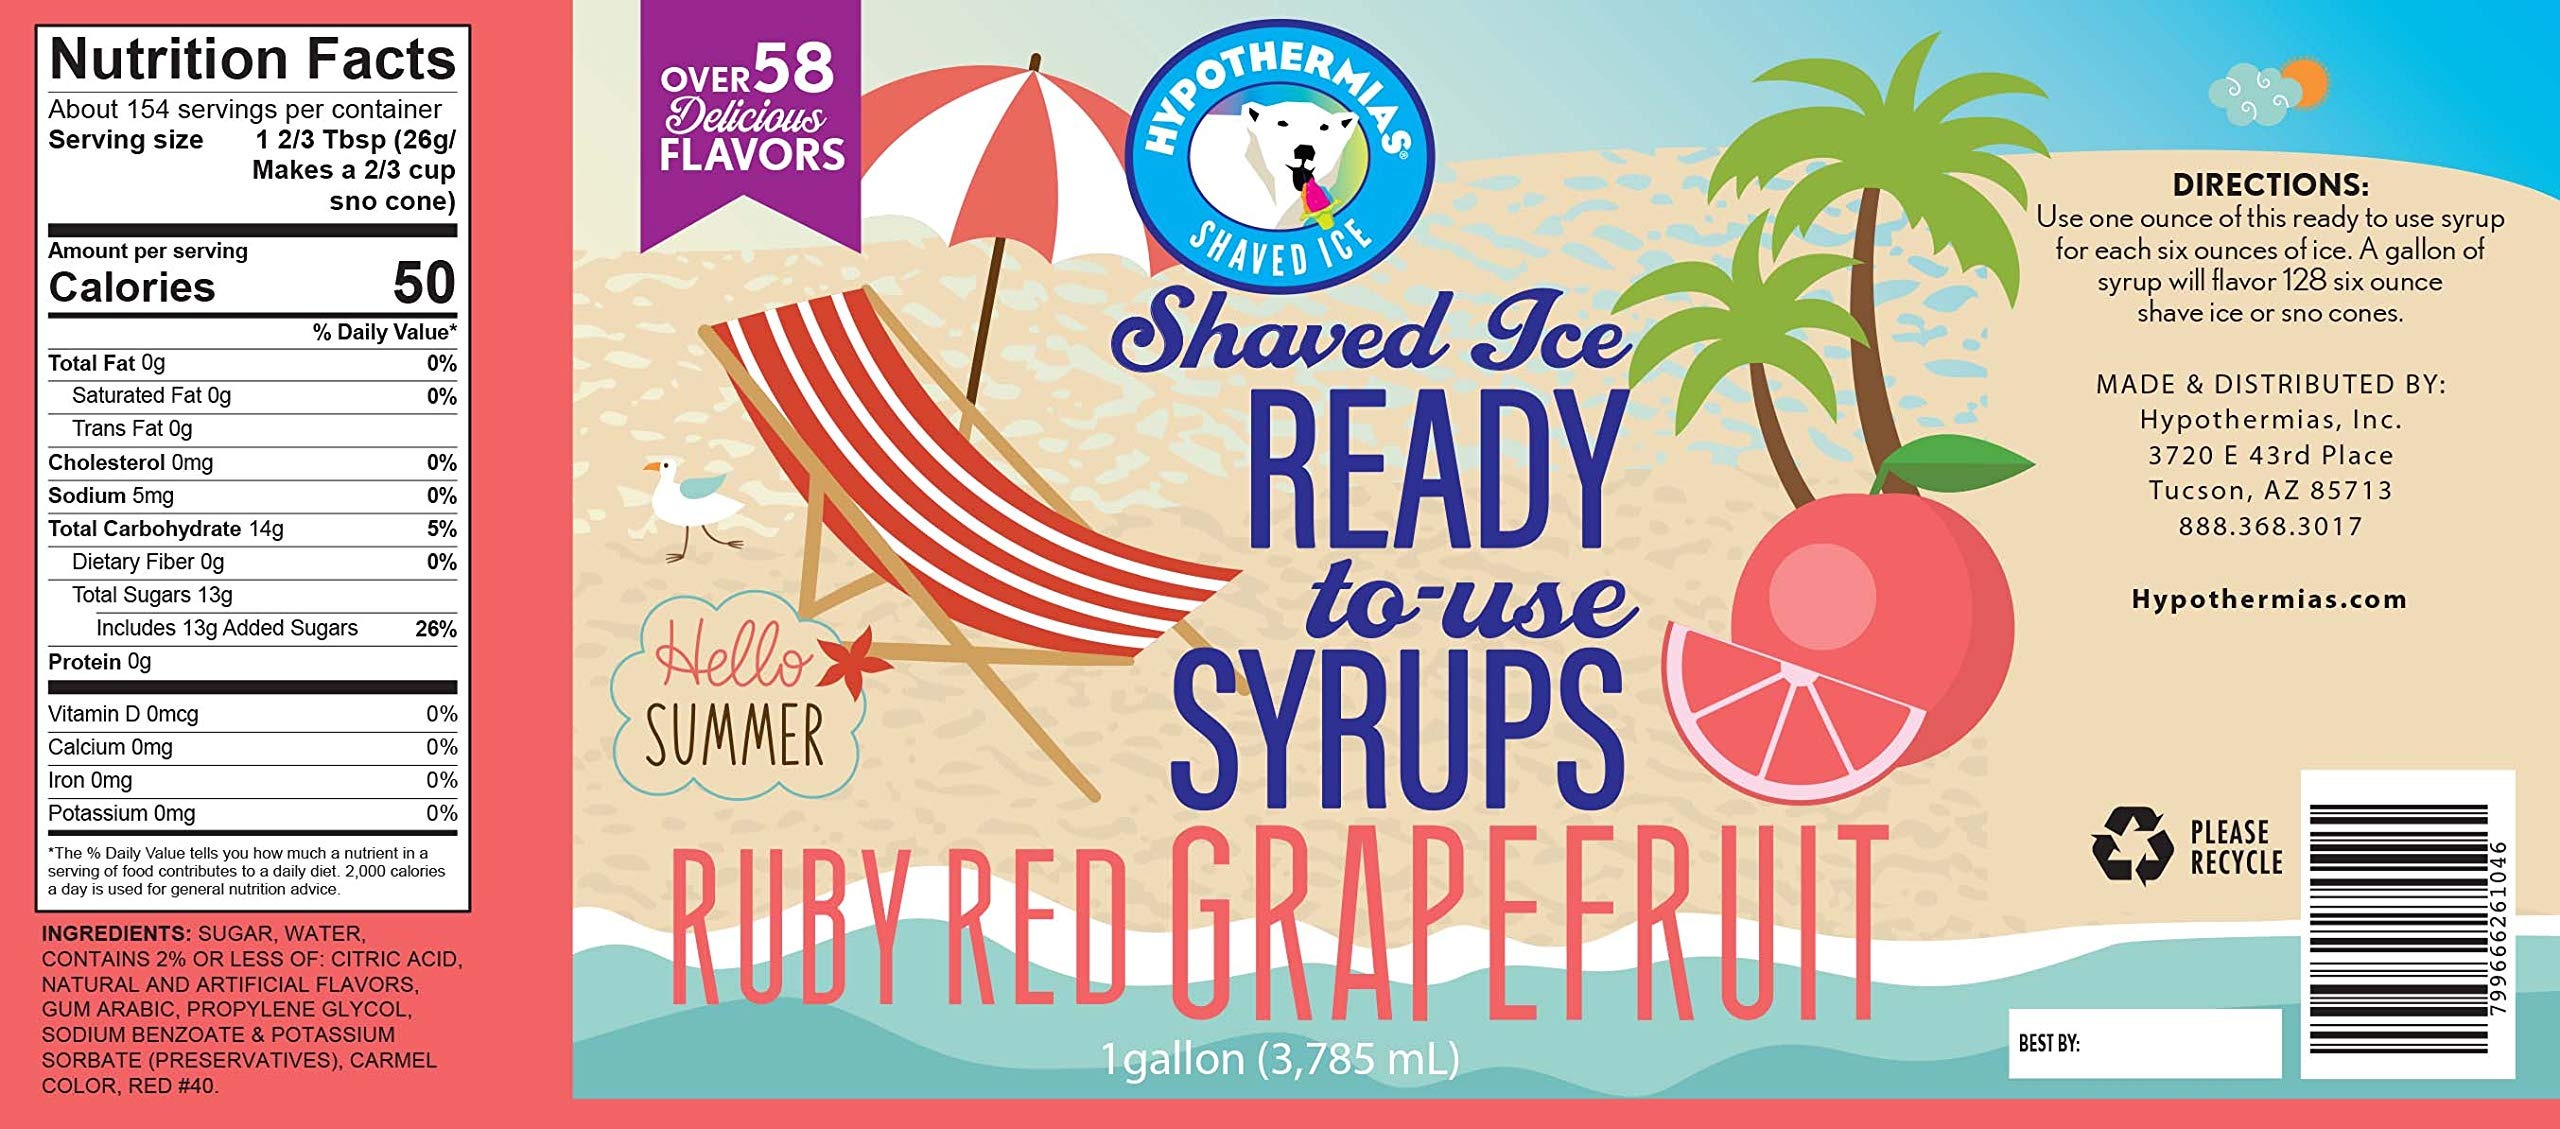
Item Name: Hypothermias Ruby Red Grapefruit Ready to Use Gallon (128 Fl. Oz) Hawaiian Snow Cone Flavors Syrup - Shaved Ice, 100% Pure Cane Sugar
Bullet Point 1: Gallon of delicious Ruby Red Grapefruit flavored syrup; 128 fluid ounces ready to use syrup for your snow cone machine, pour directly over ice or into beverage
Bullet Point 2: Gourmet shaved ice and snow cone syrup; crafted in small batches using only the best ingredients, such as non-GMO 100% pure cane sugar and no corn syrup
Bullet Point 3: Eco-friendly; our drink flavoring syrup comes in a recyclable, BPA-free plastic bottle
Bullet Point 4: A flavor syrup for so much more than Hawaiian 🍧 snocones; use as coffee syrup, soda flavoring, slushie and ice pop, raspado, piragua, baked goods, smoothie, cocktail syrup, water flavor
Bullet Point 5: Excellence in every sip; superior flavoring syrup made in Tucson, Arizona, USA, a UNESCO Creative City of Gastronomy, by a family-owned small business
Product Description: Hypothermias Ruby Red Grapefruit Ready-to-Use Gallon of Shaved Ice and Snow Cone Syrup is your go-to solution for creating delicious frozen treats at home or for your business. This gallon-sized bottle contains approximately 128 fluid ounces of premium shaved ice syrup, meticulously crafted to deliver exceptional flavor with every pour. Crafted with precision and care, our premium syrup is formulated to upgrade your snowcone and shaved ice to gourmet levels. Made from non-GMO, 100% pure cane sugar and reverse osmosis water, our snow cone flavors syrup boasts a rich taste profile with absolutely no corn syrup. Made from only quality ingredients, you can trust that you're getting the best snow cone and shaved ice syrup every time. Each bottle is designed for convenient use, requiring no mixing or diluting. Simply pour over freshly shaved ice and enjoy the burst of sweetness in every bite. The quart-sized bottle ensures you have plenty on hand to satisfy your cravings or serve a crowd. But the versatility of our flavored syrup doesn't stop there. Explore endless culinary possibilities by incorporating it into baked goods, smoothies, cocktails, mocktails, slushees, or use it to flavor your water or soda. With robust flavor characteristics and smooth consistency, our snowcone syrup flavors add a delicious touch to any recipe or beverage. For optimal freshness, store the syrup in a cool, dry place away from direct sunlight. With proper care, our flavoring syrup will maintain its quality and taste for an extended period of up to a year. The expiration date is clearly printed on the bottle. Experience the ultimate indulgence in frozen treats with Hypothermias Ready-to-Use Gallon of Shaved Ice and Snow Cone Syrup. Upgrade your culinary creations with our premium syrup today.
Value: 128.0
Unit: Fl Oz

Price: 26.96